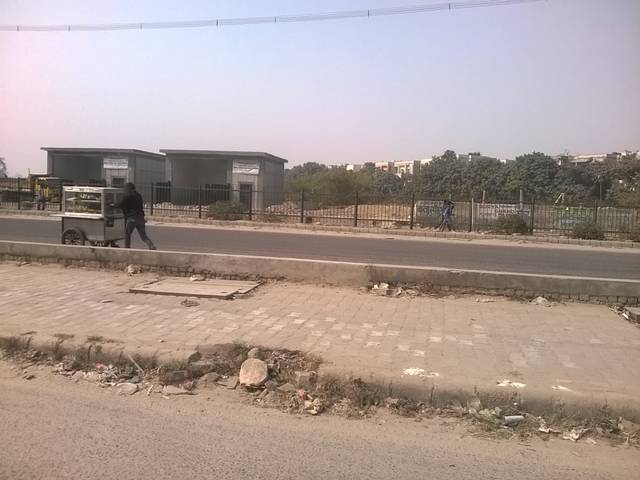
Region: India
Coordinates: 28.6, 77.065